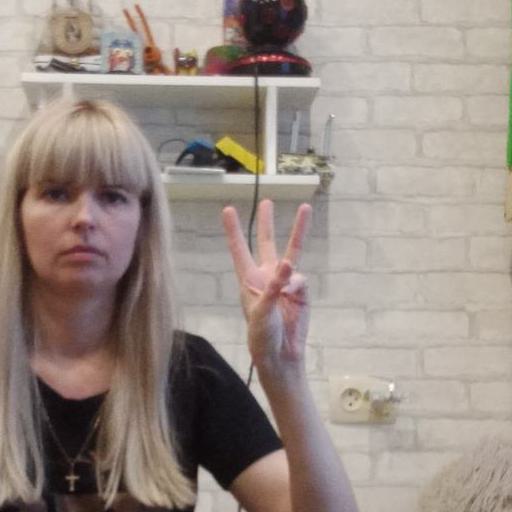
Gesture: three